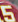
Number: 5